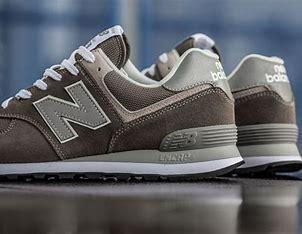
Brand: New
Model: Balance Classics